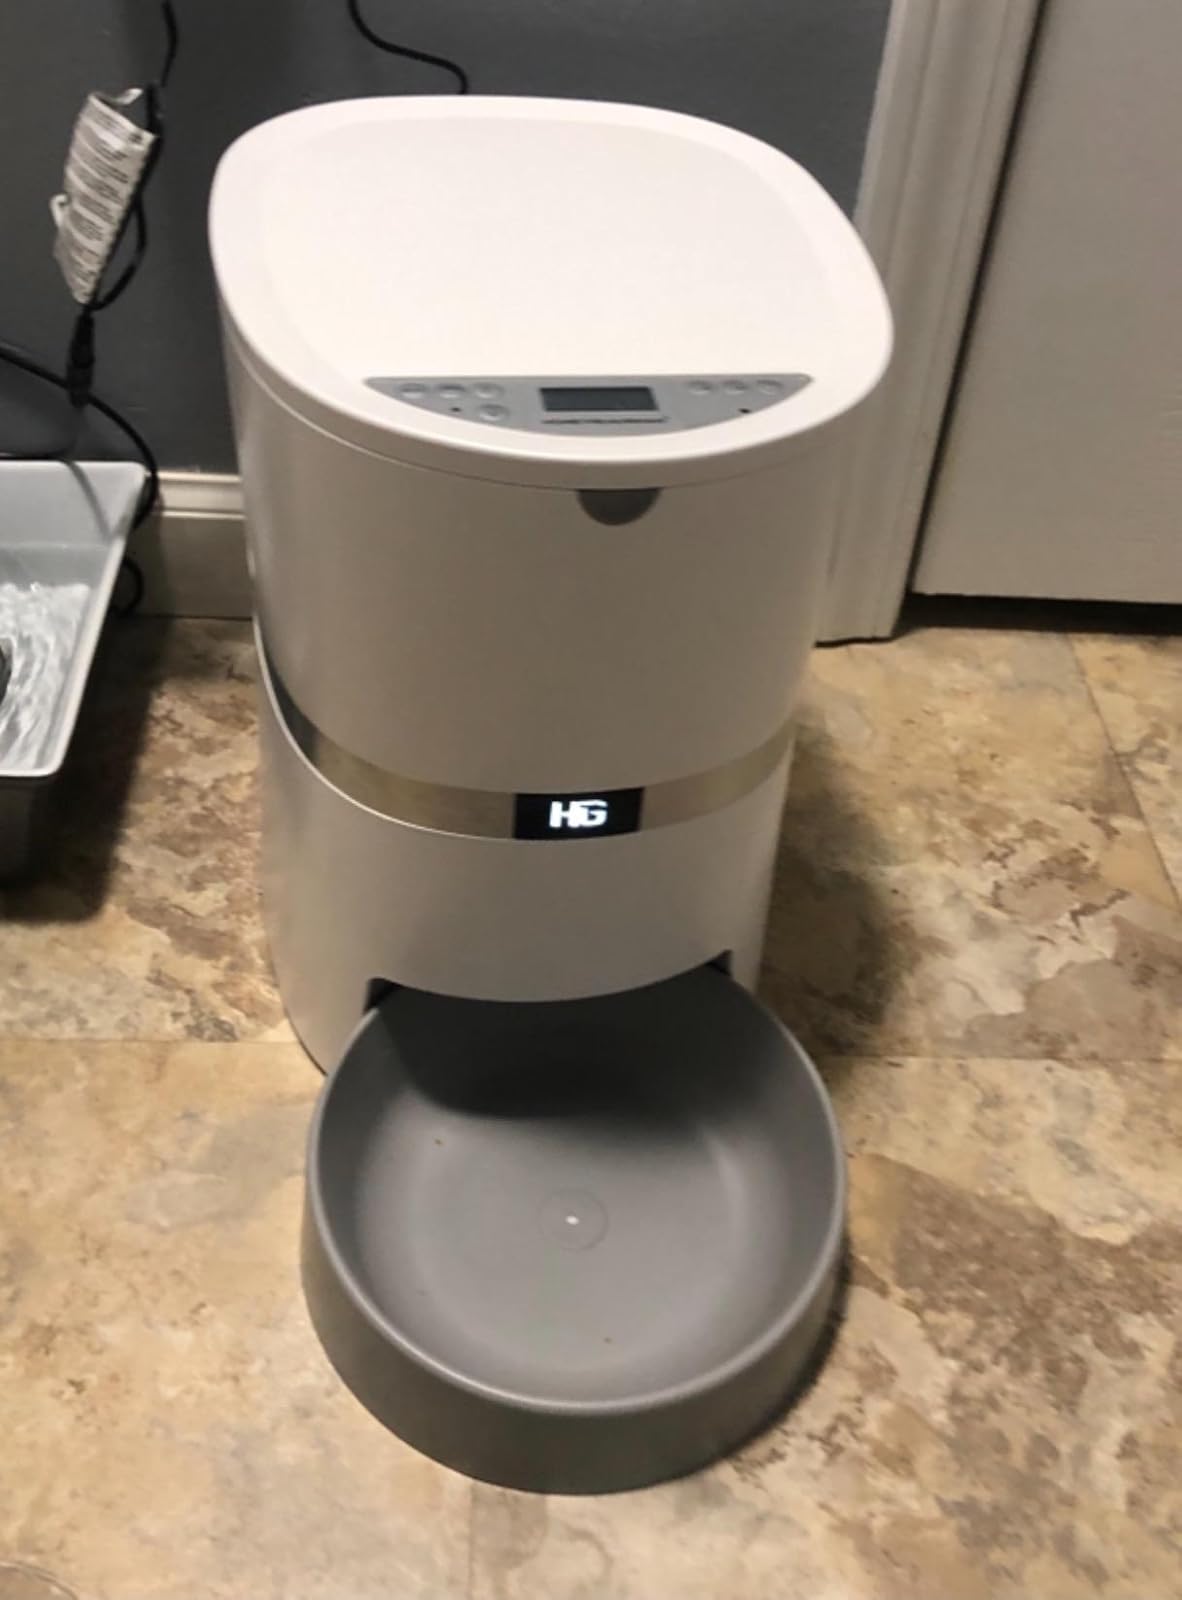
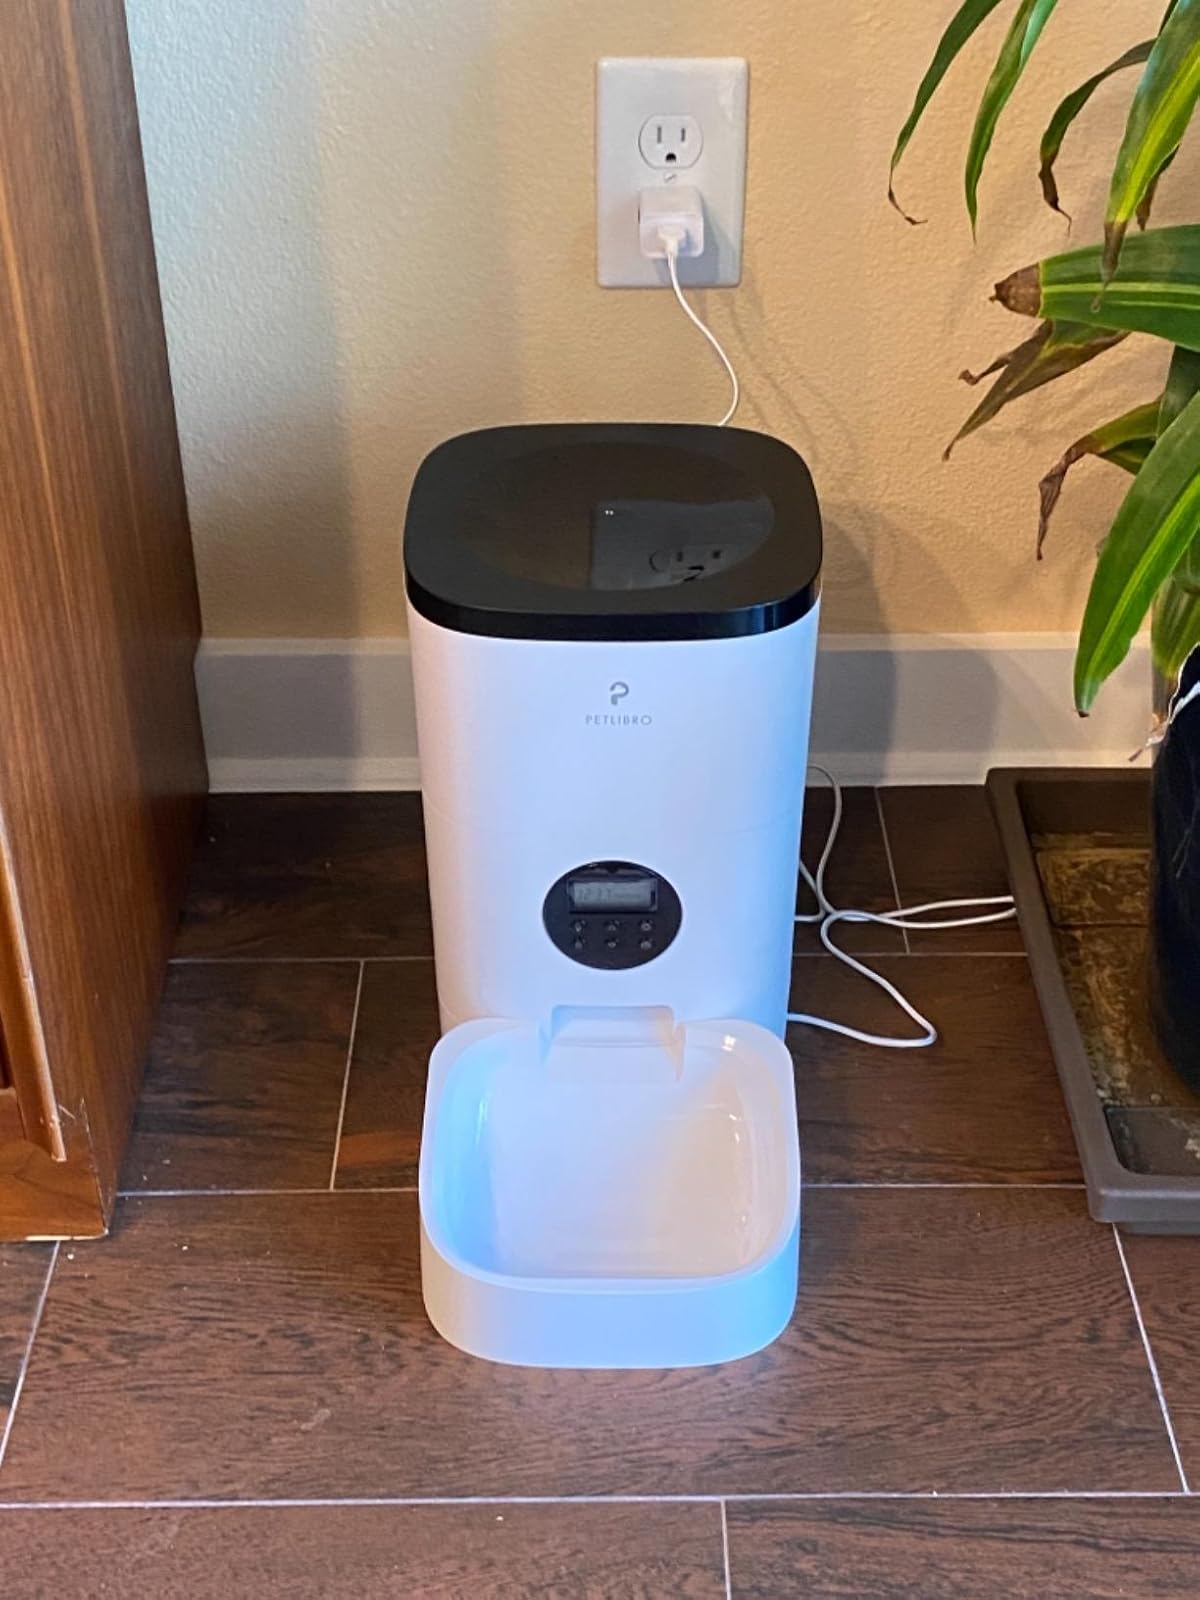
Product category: items_feeder
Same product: no